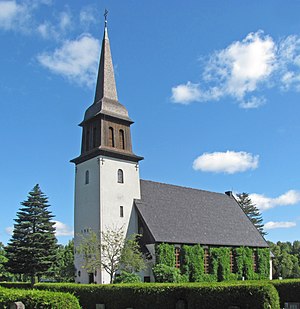
Forshaga
Forshaga kirke
Forshaga er et byområde i Forshaga kommun i Värmlands län i Sverige. I 2010 var indbyggertallet 6.229.